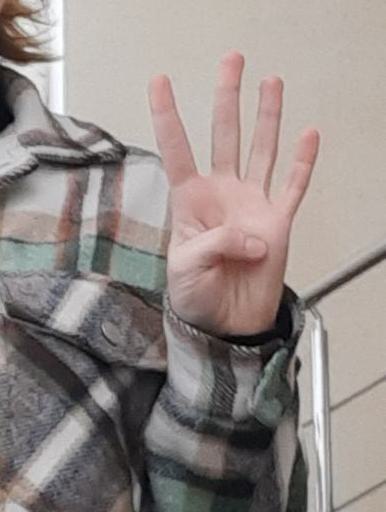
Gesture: four